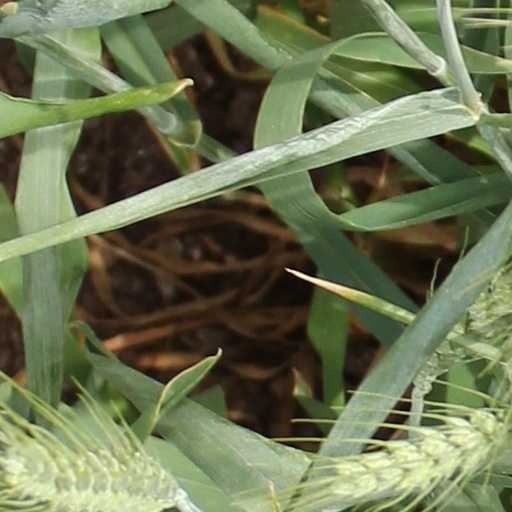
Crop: wheat